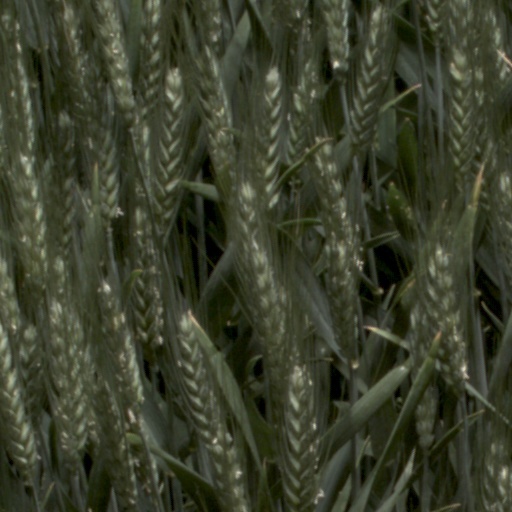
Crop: wheat